Triangle Shirtwaist Factory fire

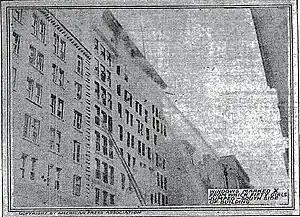
A photograph of the building's south side, which ran the day after the disaster in the March 26, 1911, issue of "The New York Times". Windows marked by an X are those from which 50 women jumped.

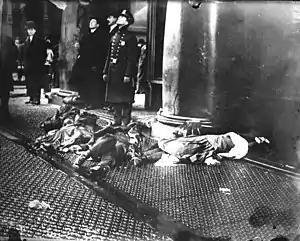
62 people jumped or fell from windows.

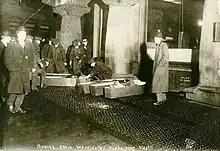
Bodies of victims being placed in coffins on the sidewalk

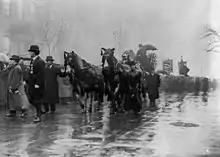
People and horses draped in black walk in procession in memory of the victims

A bookkeeper on the 8th floor was able to warn employees on the 10th floor via telephone, but there was no audible alarm and no way to contact staff on the 9th floor. According to survivor Yetta Lubitz, the first warning of the fire on the 9th floor arrived at the same time as the fire itself.